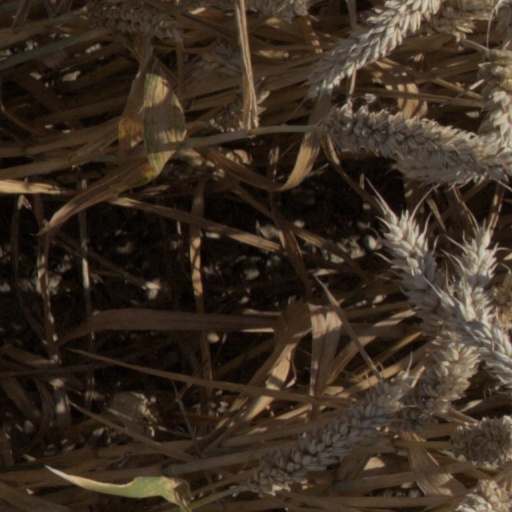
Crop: wheat